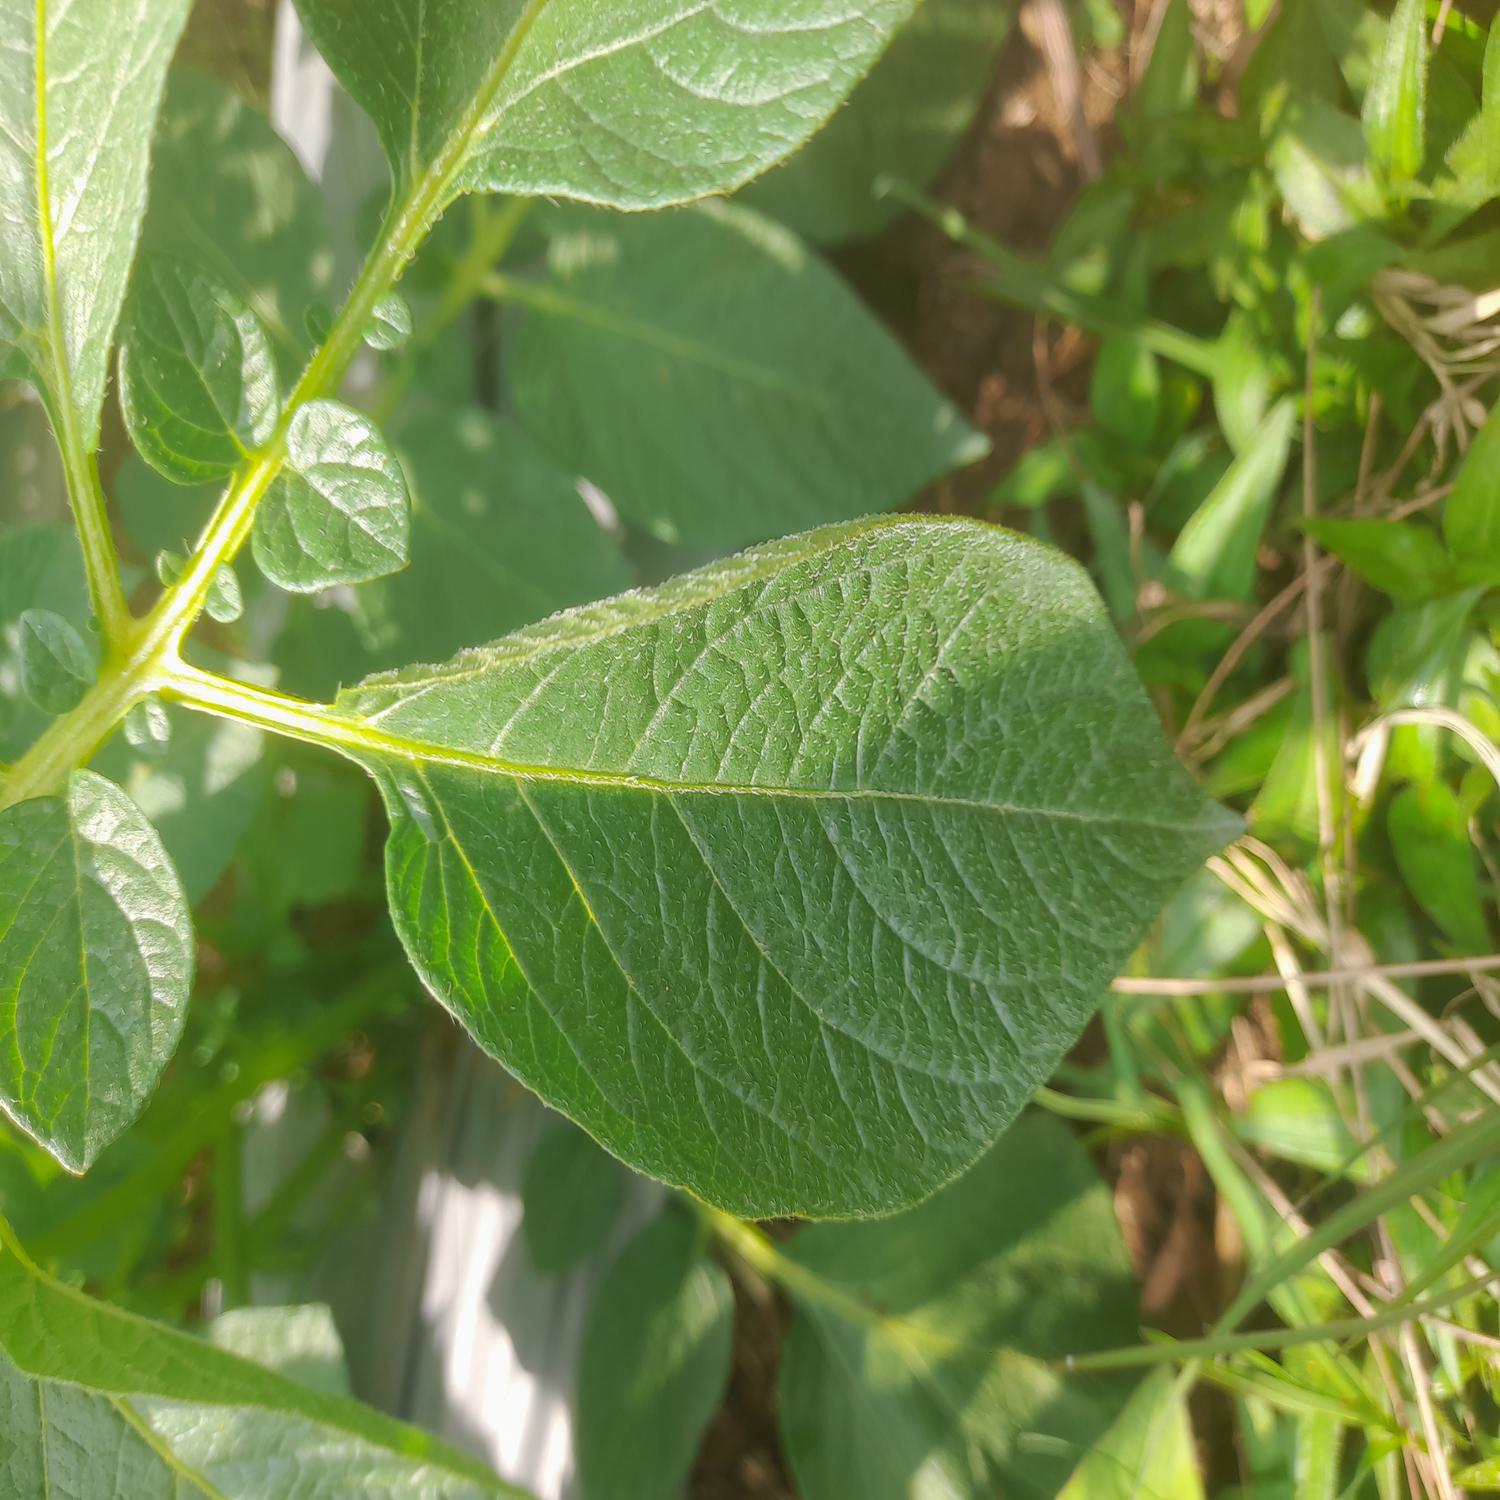
Etiqueta: Sana